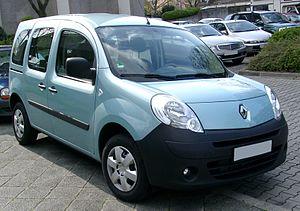
Le marché automobile français des voitures particulières en 2008 s'est établi à 2 050 289 unités vendues, soit une baisse de 0,7 % par rapport à 2007.
Le Renault Kangoo II est une automobile produite par le constructeur français Renault depuis mai 2007. Il s'agit de la seconde génération du Renault Kangoo depuis 1997.
La Renault Kangoo est la désignation commerciale de trois générations de véhicules du segment des utilitaires légers et ludospaces du constructeur automobile Renault.